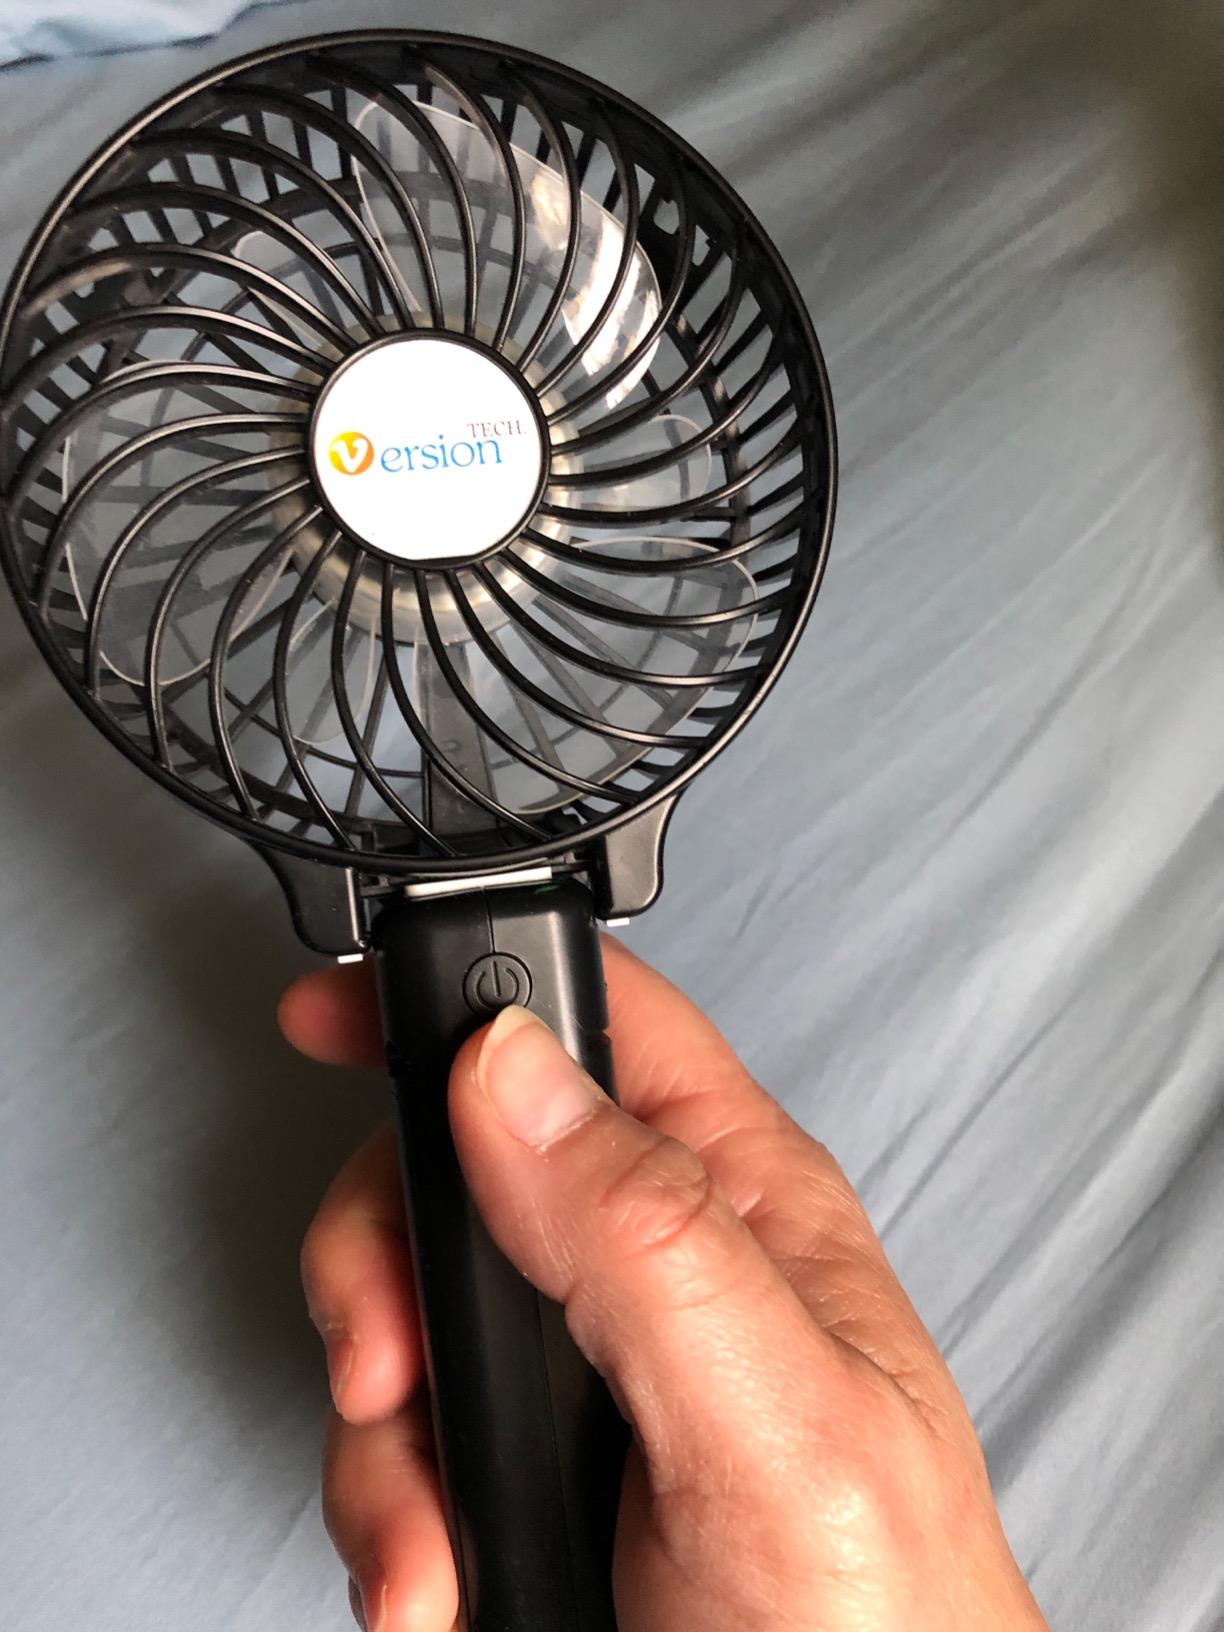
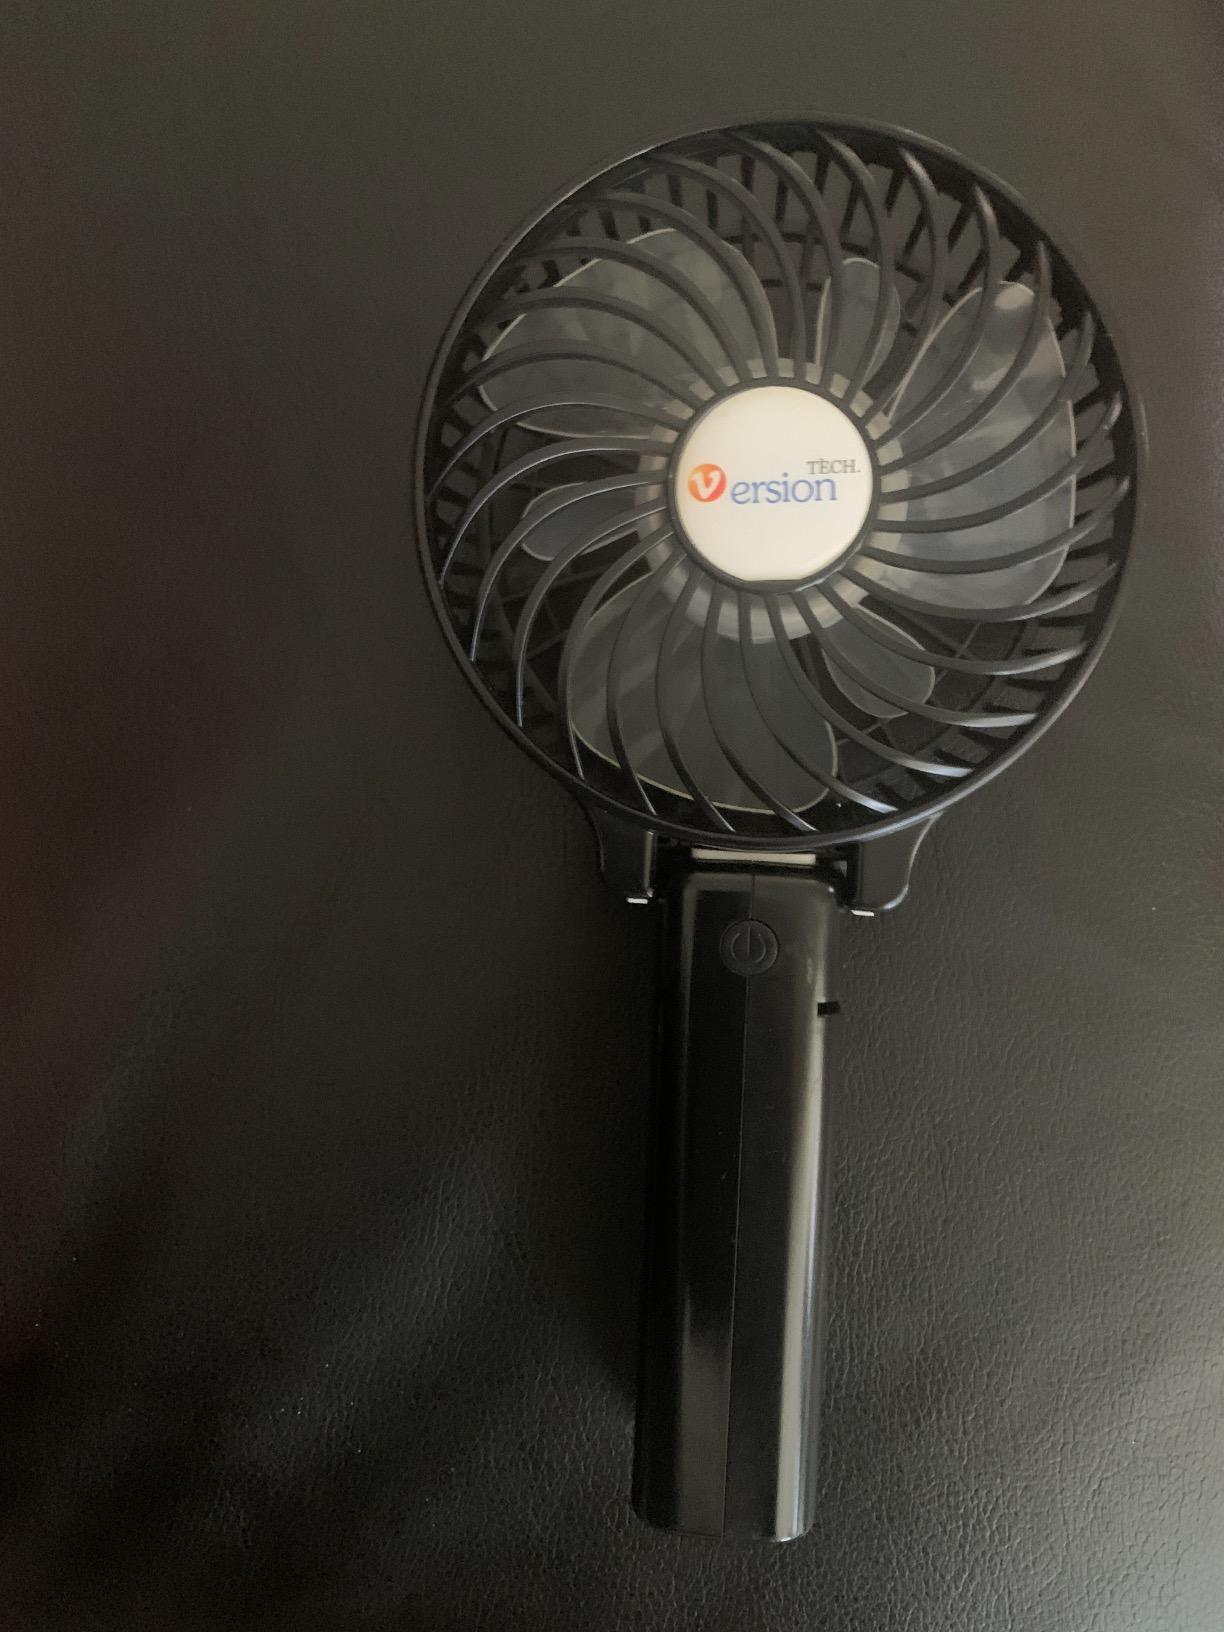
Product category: fan
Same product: yes